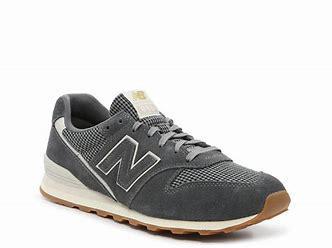
Brand: New
Model: Balance New Balance 996